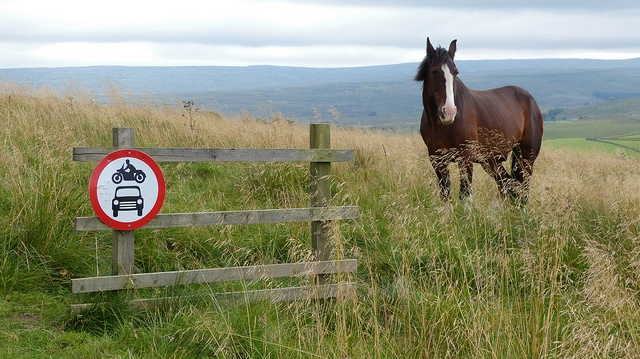
A brown horse standing next to a piece of a fence.
A horse standing next to a fence in a grassy pasture.
A horse standing in tall grass on a hill with wonderful open landscape in the background.
A horse in a field of tall grass standing next to a sign.
A horse is standing in the green mountainside grass.